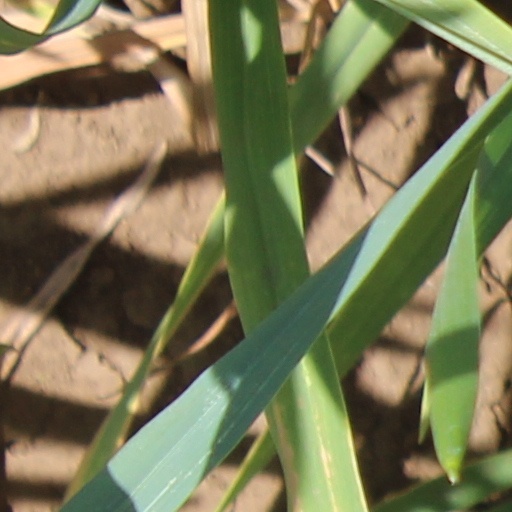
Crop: wheat